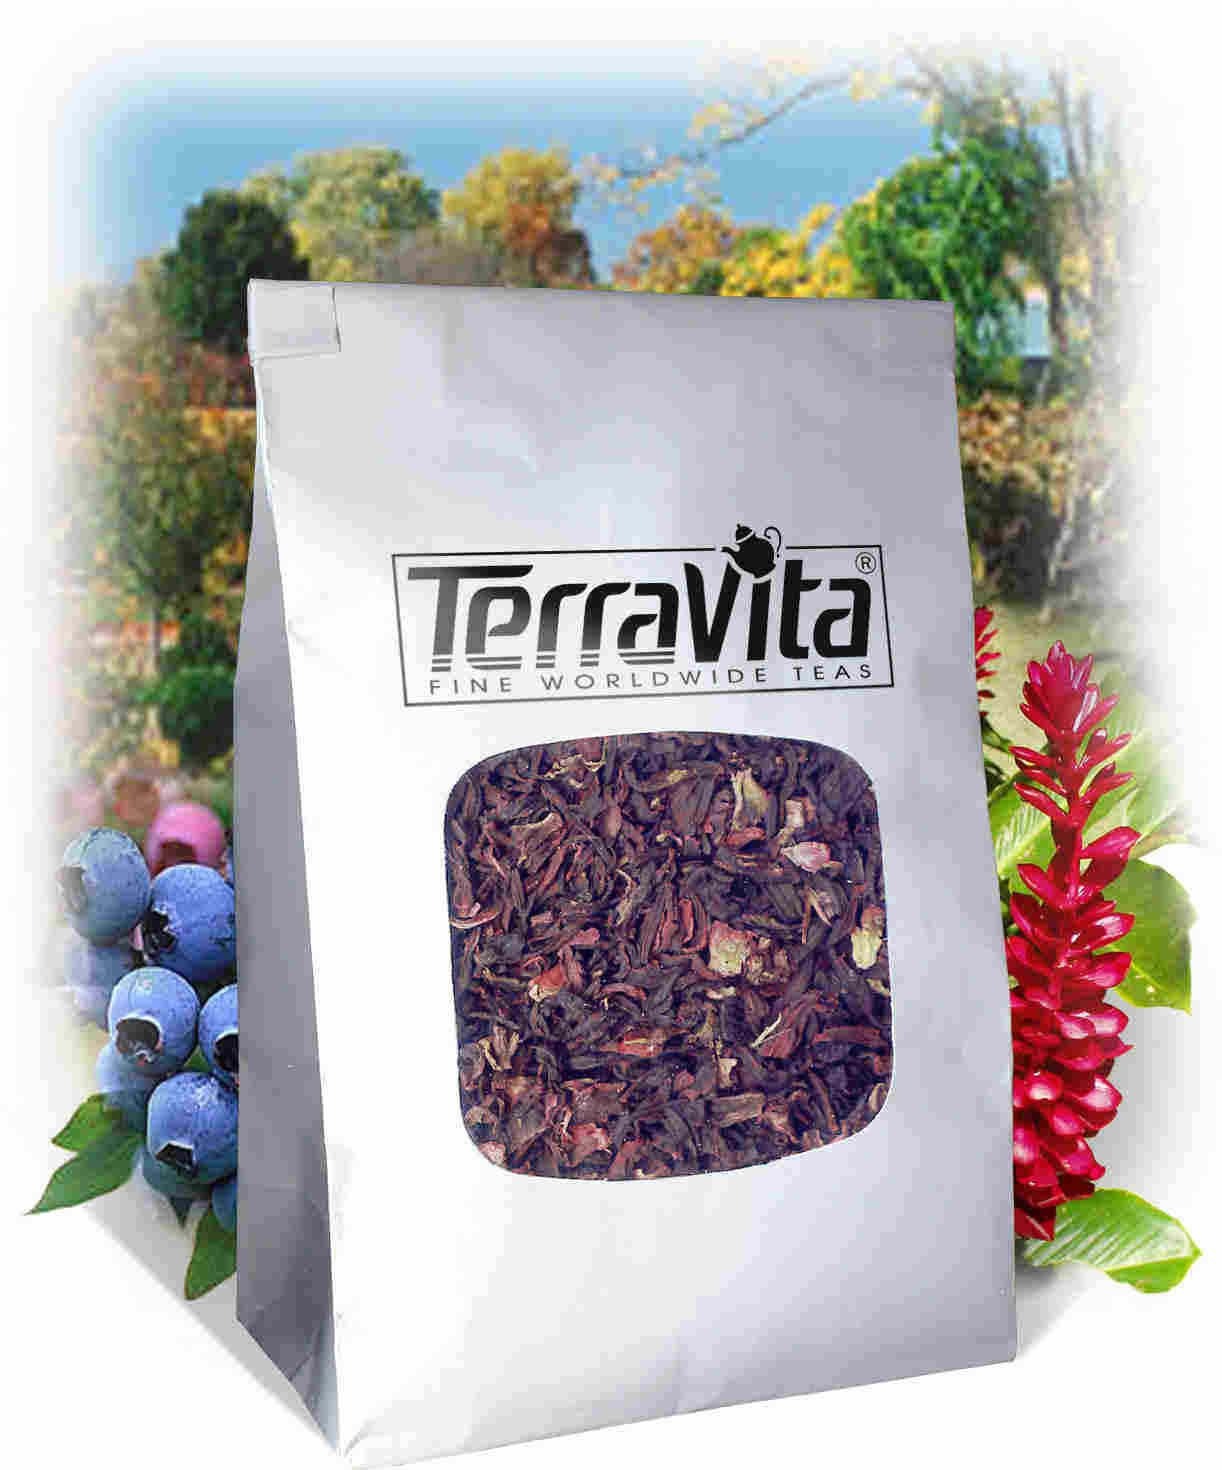
Item Name: Lammy Cherry Cordia (Ajos Quiro) Tea (Loose) (4 oz, ZIN: 516547)
Bullet Point 1: Lammy Cherry Cordia (Ajos Quiro) Tea (Loose) (4 oz, ZIN: 516547)
Bullet Point 2: No fillers.
Bullet Point 3: Manufacturer: TerraVita
Bullet Point 4: Size: 4 oz
Bullet Point 5: Loose Leaf Herbal Tea - Packed in a convenient upright pouch!
Product Description: Lammy Cherry Cordia (Ajos Quiro) Tea (Loose) (4 oz, ZIN: 516547)<BR><BR>Packaged in the United States in a GMP certified facility (Good Manufacturing Practice).<BR><BR>No fillers.<BR><BR>Manufacturer: TerraVita<BR><BR>Size: 4 oz<BR><BR>Loose Leaf Herbal Tea - Packed in a convenient upright pouch!<BR><BR>Ingredients: Lammy Cherry Cordia (Ajos Quiro)
Value: 4.0
Unit: Ounce

Price: 17.17